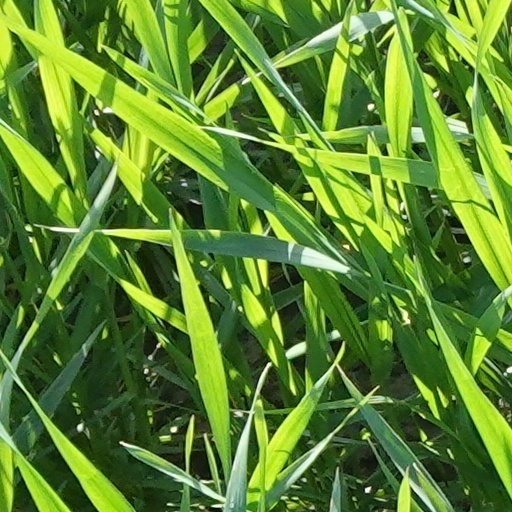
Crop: wheat